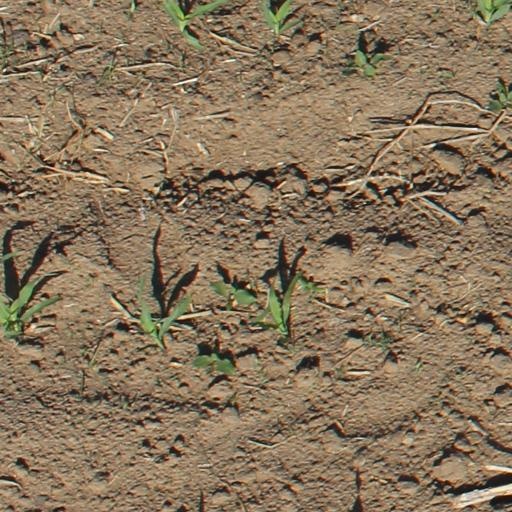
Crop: maize; corn